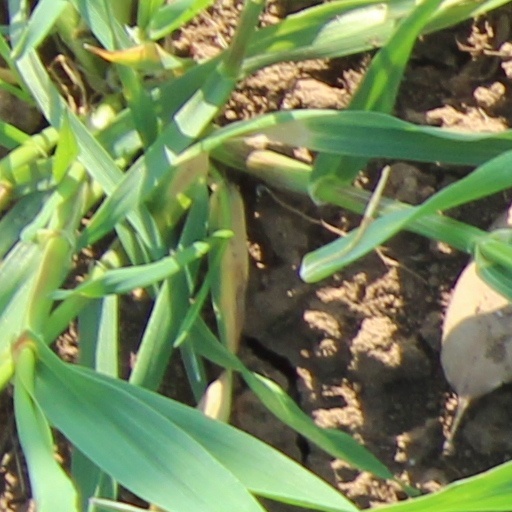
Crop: wheat